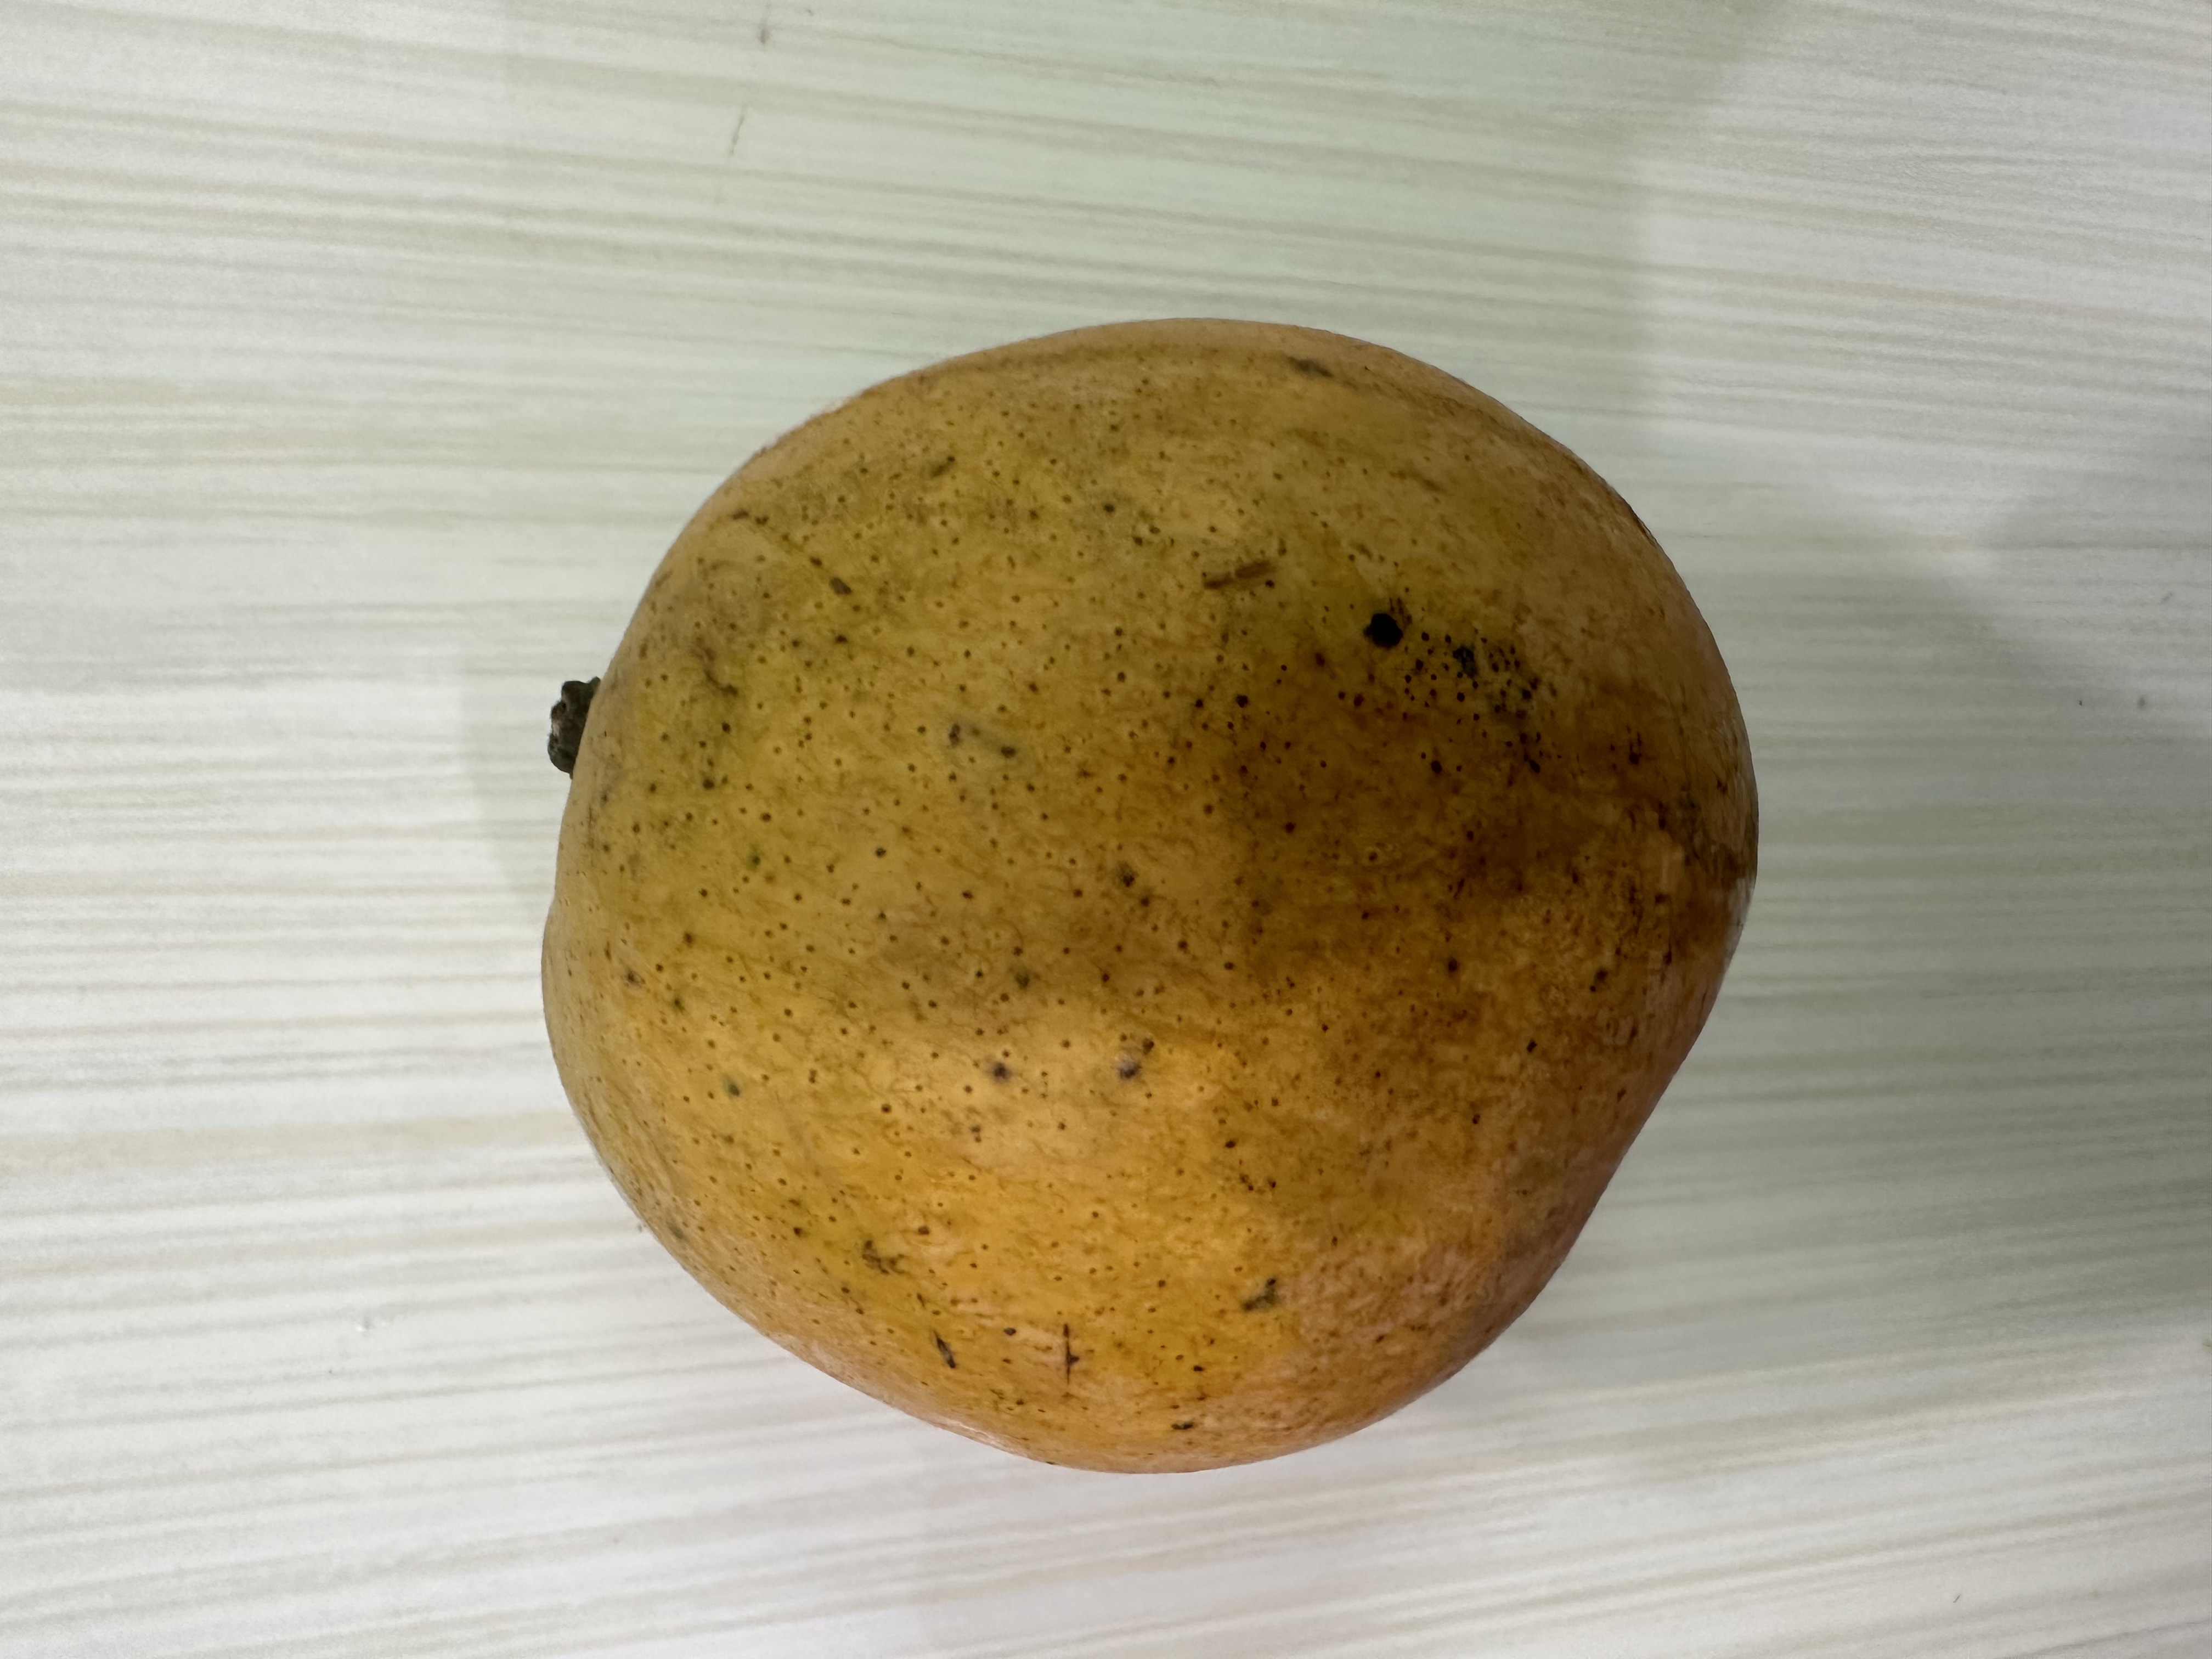
Mango variety: Nilambori